Ottoman Egypt

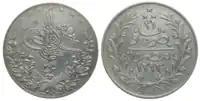
20 "qirsh" of Abdul Hamid II struck in Egypt, issued in 1896, his 20th regnal year

Bonaparte returned from that ill-fated expedition at the beginning of June. Murad Bey and Ibrahim Bey had taken advantage of this opportunity to collect their forces and attempt a joint attack on Cairo, but Bonaparte arrived in time to defeat it. In the last week of July, he inflicted a crushing defeat on the Turkish army that had landed at Aboukir, aided by the British fleet commanded by Sir Sidney Smith.